Question: Please indicate a possible affordance area of the bench that can be used for sitting on
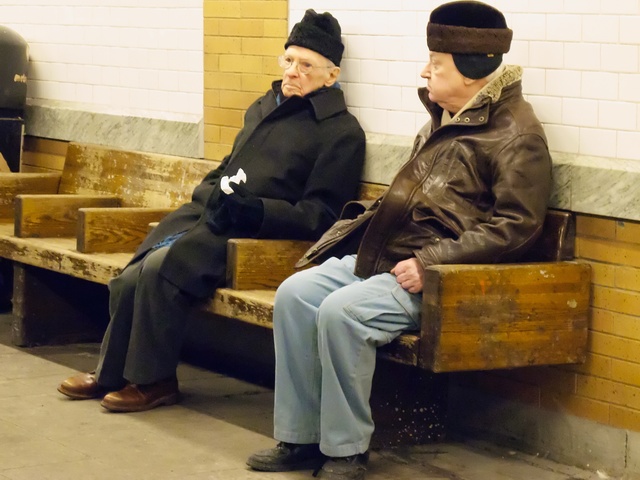
Answer: [243.5, 271, 545.5, 341]